TNA Against All Odds (2008)

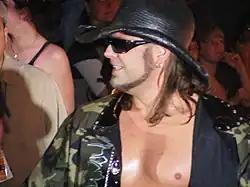
Adult white male wearing a black cowboy hat and a camouflage jacket.

There were no major issues suffered from the Barbed Wire Massacre. It was reported after the event that there were issues ordering the show in the Australian market.